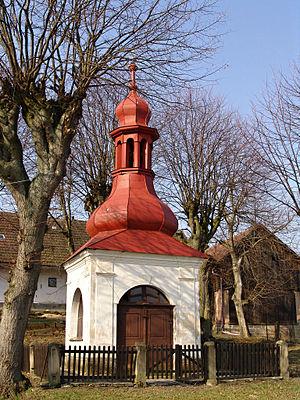
Radim est une commune du district de Jičín, dans la région de Hradec Králové, en République tchèque. Sa population s'élevait à 426 habitants en 2017.